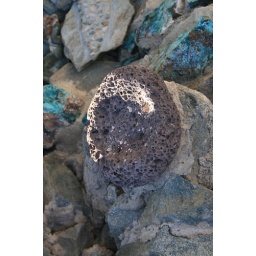
This rock in the wall of the Mystery Castle was uniquely different from the native stone, appearing to be volcanic in origin.